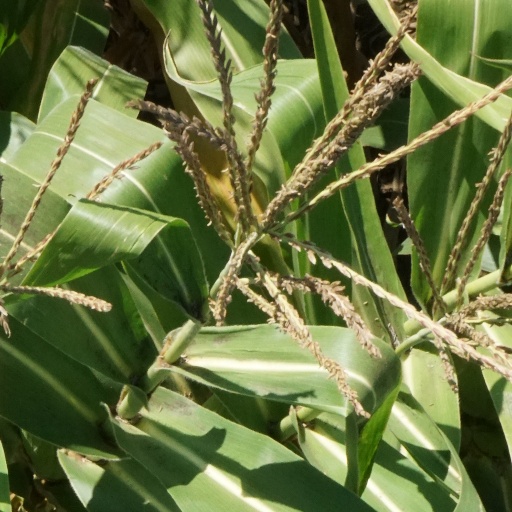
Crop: maize; corn